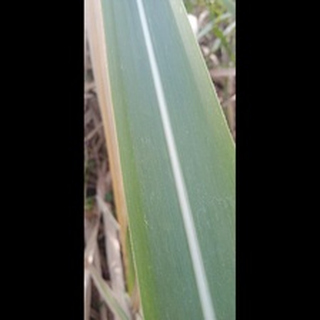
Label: healthy_sugarcane